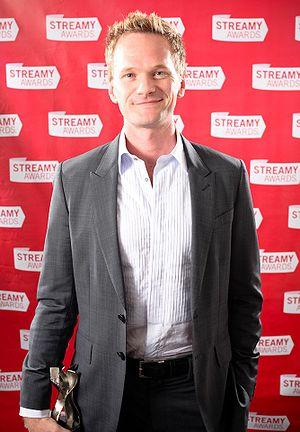
Neil Patrick Harris aux Streamy Awards 2009.